Luar Batang Mosque

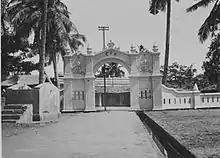
Portal of Luar Batang Mosque cir. 1920-1935

"Habib Husein bin Abu Bakr bin Abdillah al-Aydarus" was born in Mighab near Hazam in Hadhramaut, but migrated to Batavia when he was relatively young, around 20 years old, to preach Islam. There is a story saying that he stopped by Gujarat on his route to Nusantara. He landed in an area called Kampung "Luar Batang" when the area was under the control of the Dutch East India Company (VOC). Habib Husein became increasingly popular and many people began to flock to his place to live. This has led to the suspicion of local authorities. So, Hussein and his family were arrested and imprisoned in a separate room in Glodok. According to the local urban legend, at every prayer time Habib Husein always seemed to be the Imam in a large holding room, but at the same time the prison officers saw him also was sleeping in his locked cell. On the basis of this miracle, then Habib Husein was released. Habib Husein died on 27th of Ramadhan 1169 AH or on Tuesday June 24, 1756 and buried inside the mosque complex.